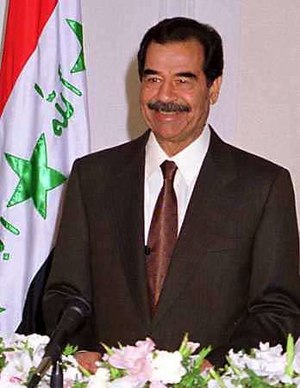
Saddam Hussein
Saddam Hussein Abd al-Majid al-Tikriti var Iraks præsident og diktator fra 16. juli 1979 til 9. april 2003, hvor han blev afsat under Irakkrigen. Som leder af Irak og leder af Ba'ath-partiet var han tilhænger af panarabisme, økonomisk modernisering og arabisk socialisme.